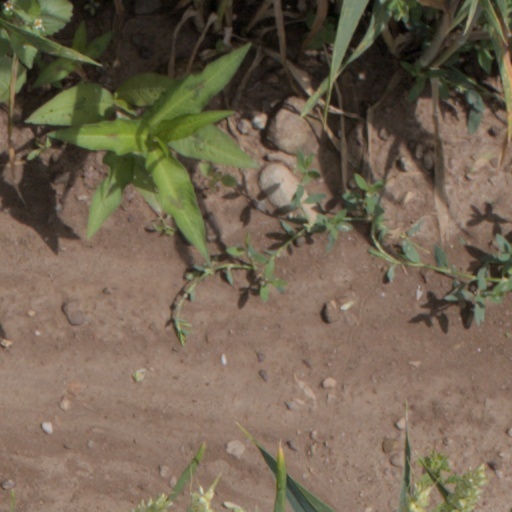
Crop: wheat